Neuron (software)

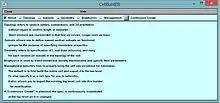
The cell builder menu with the six options visible

Cell Builder allows the user to generate and modify stick figure cell structures. These sections form the basis of functionally distinct areas of the neuron.